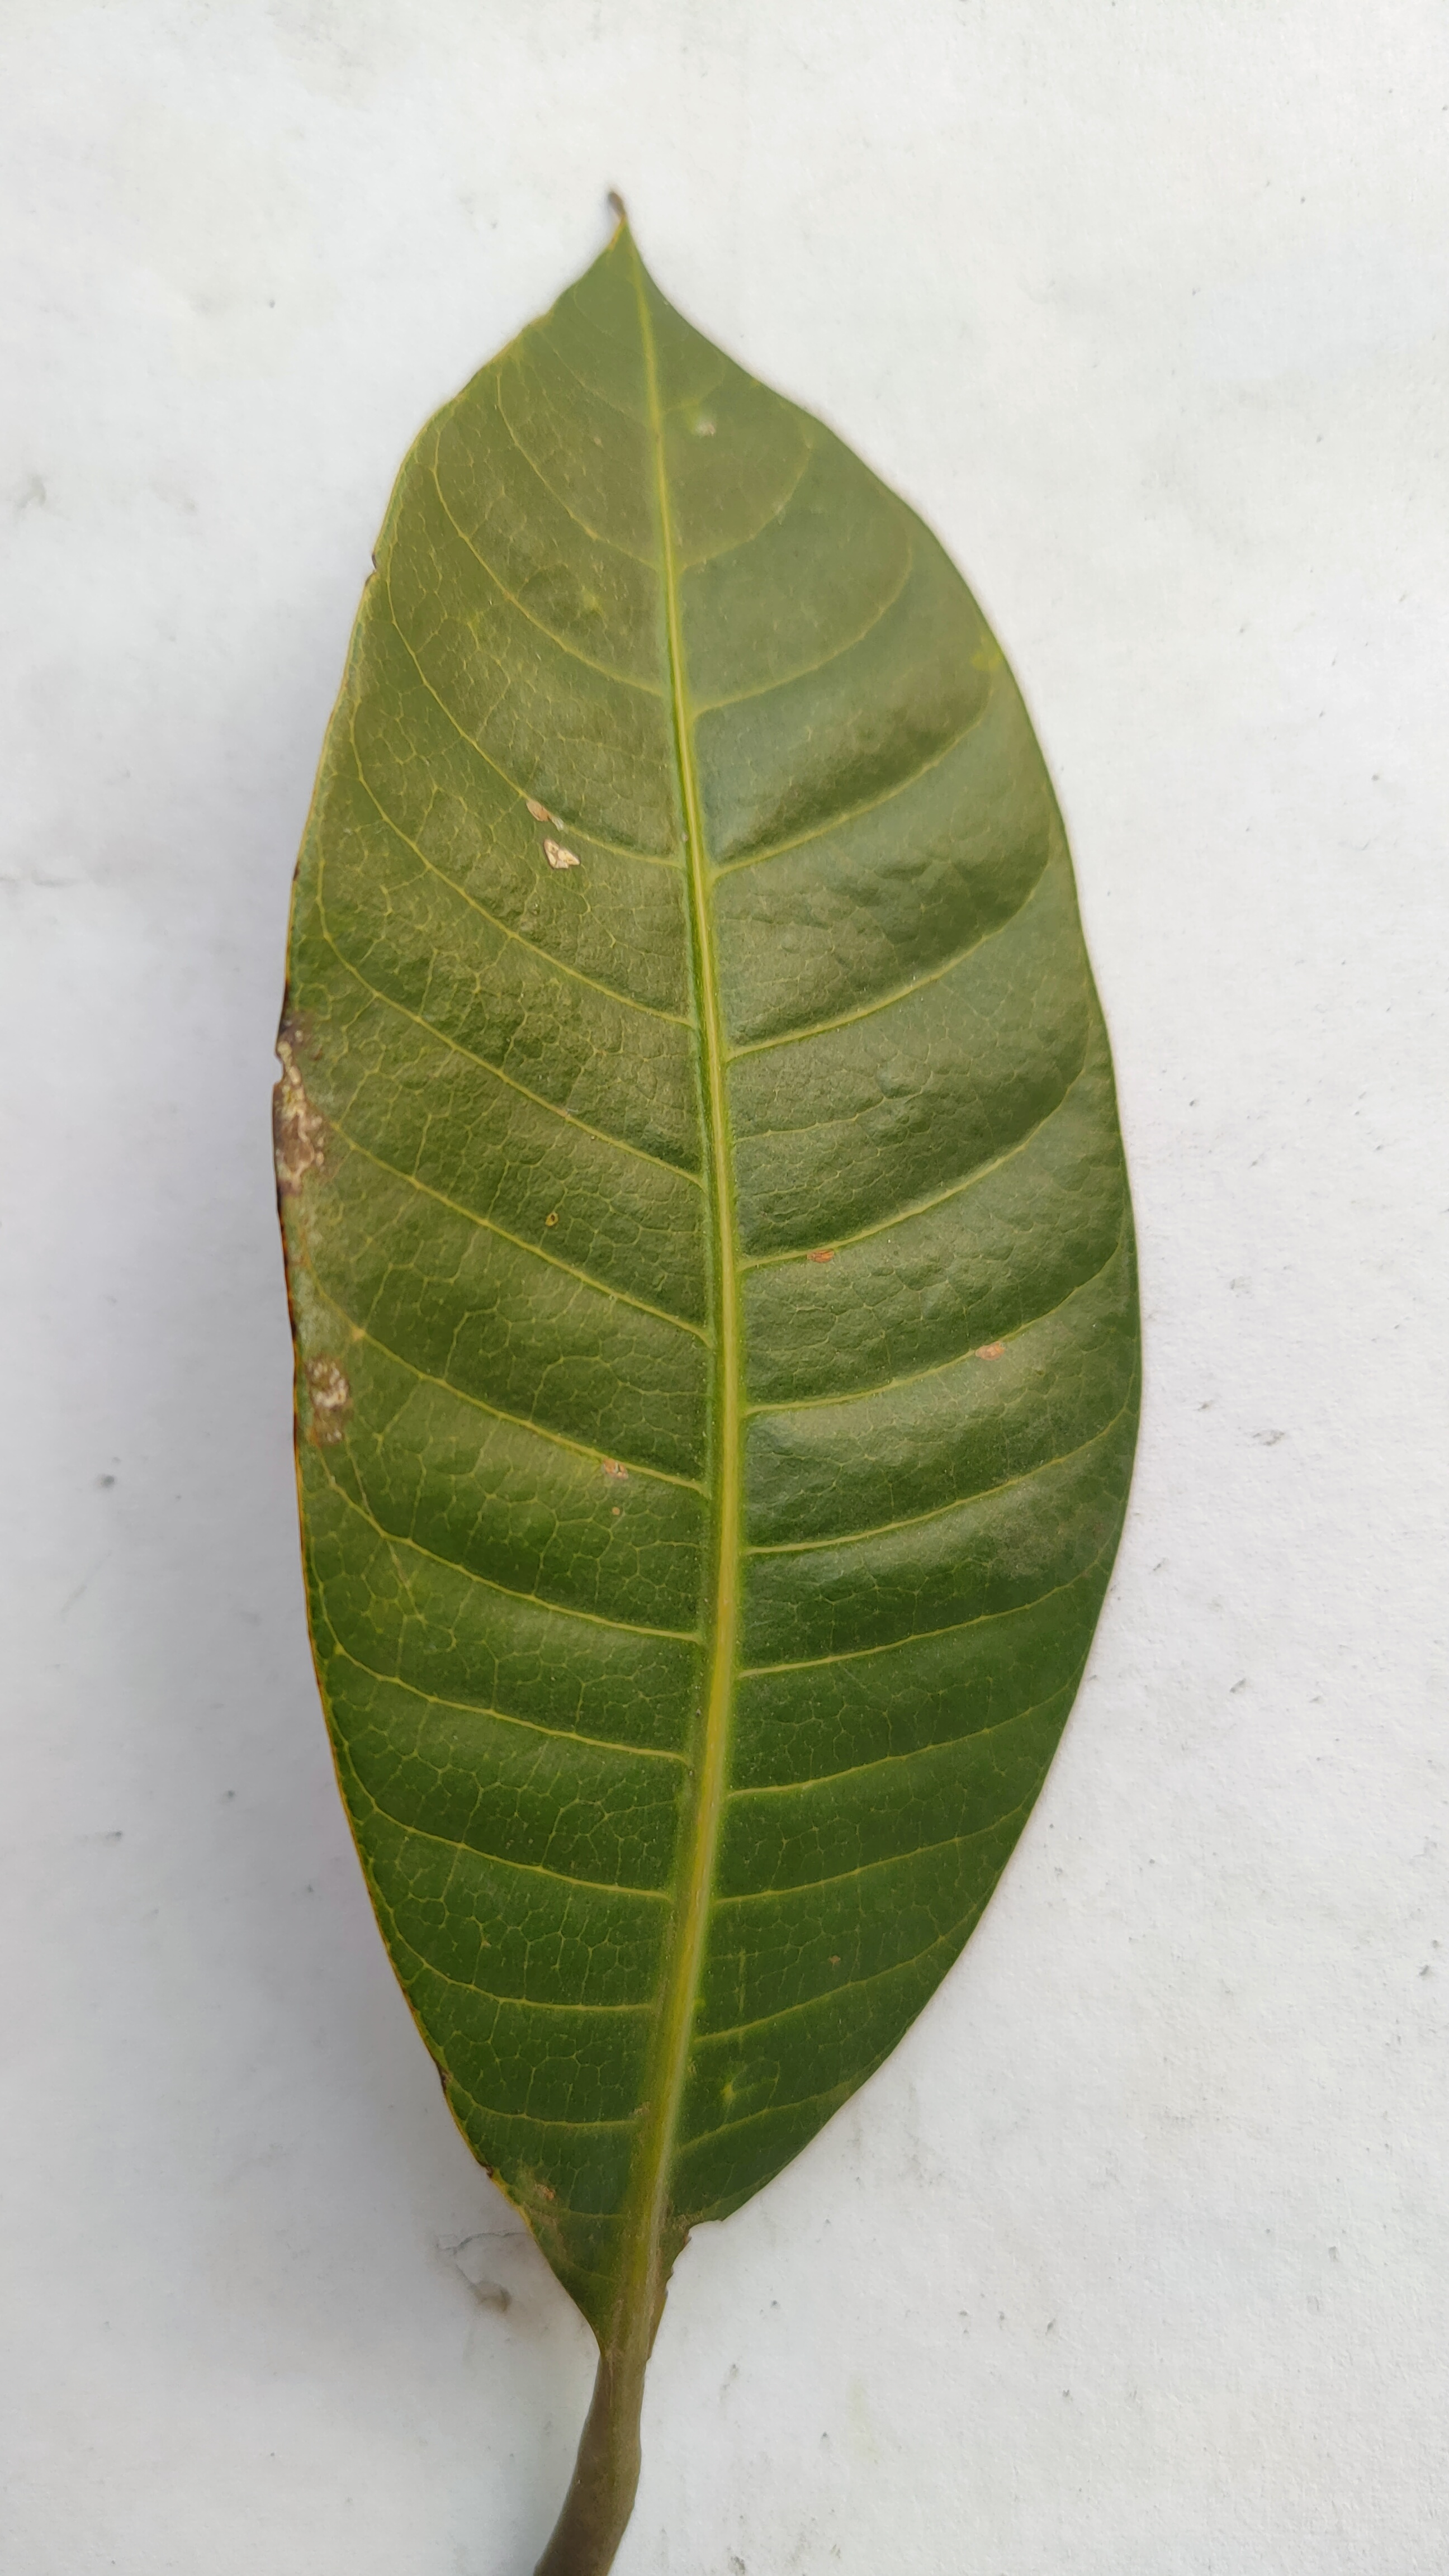
Leaf variety: Mango